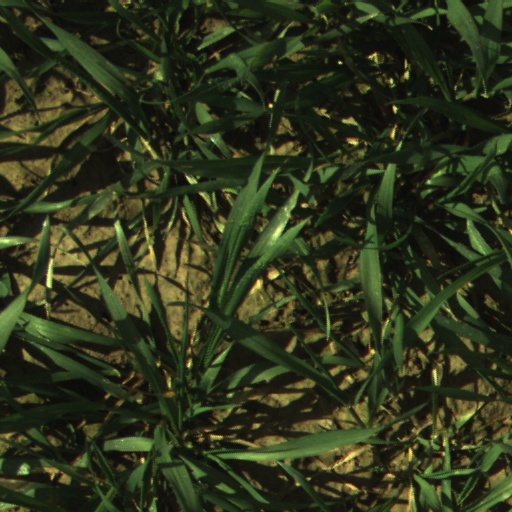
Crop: wheat